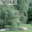
Label: willow_tree